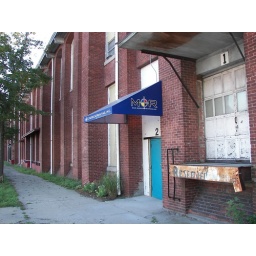
I walk through that door to my job. 2nd floor in an old mill.